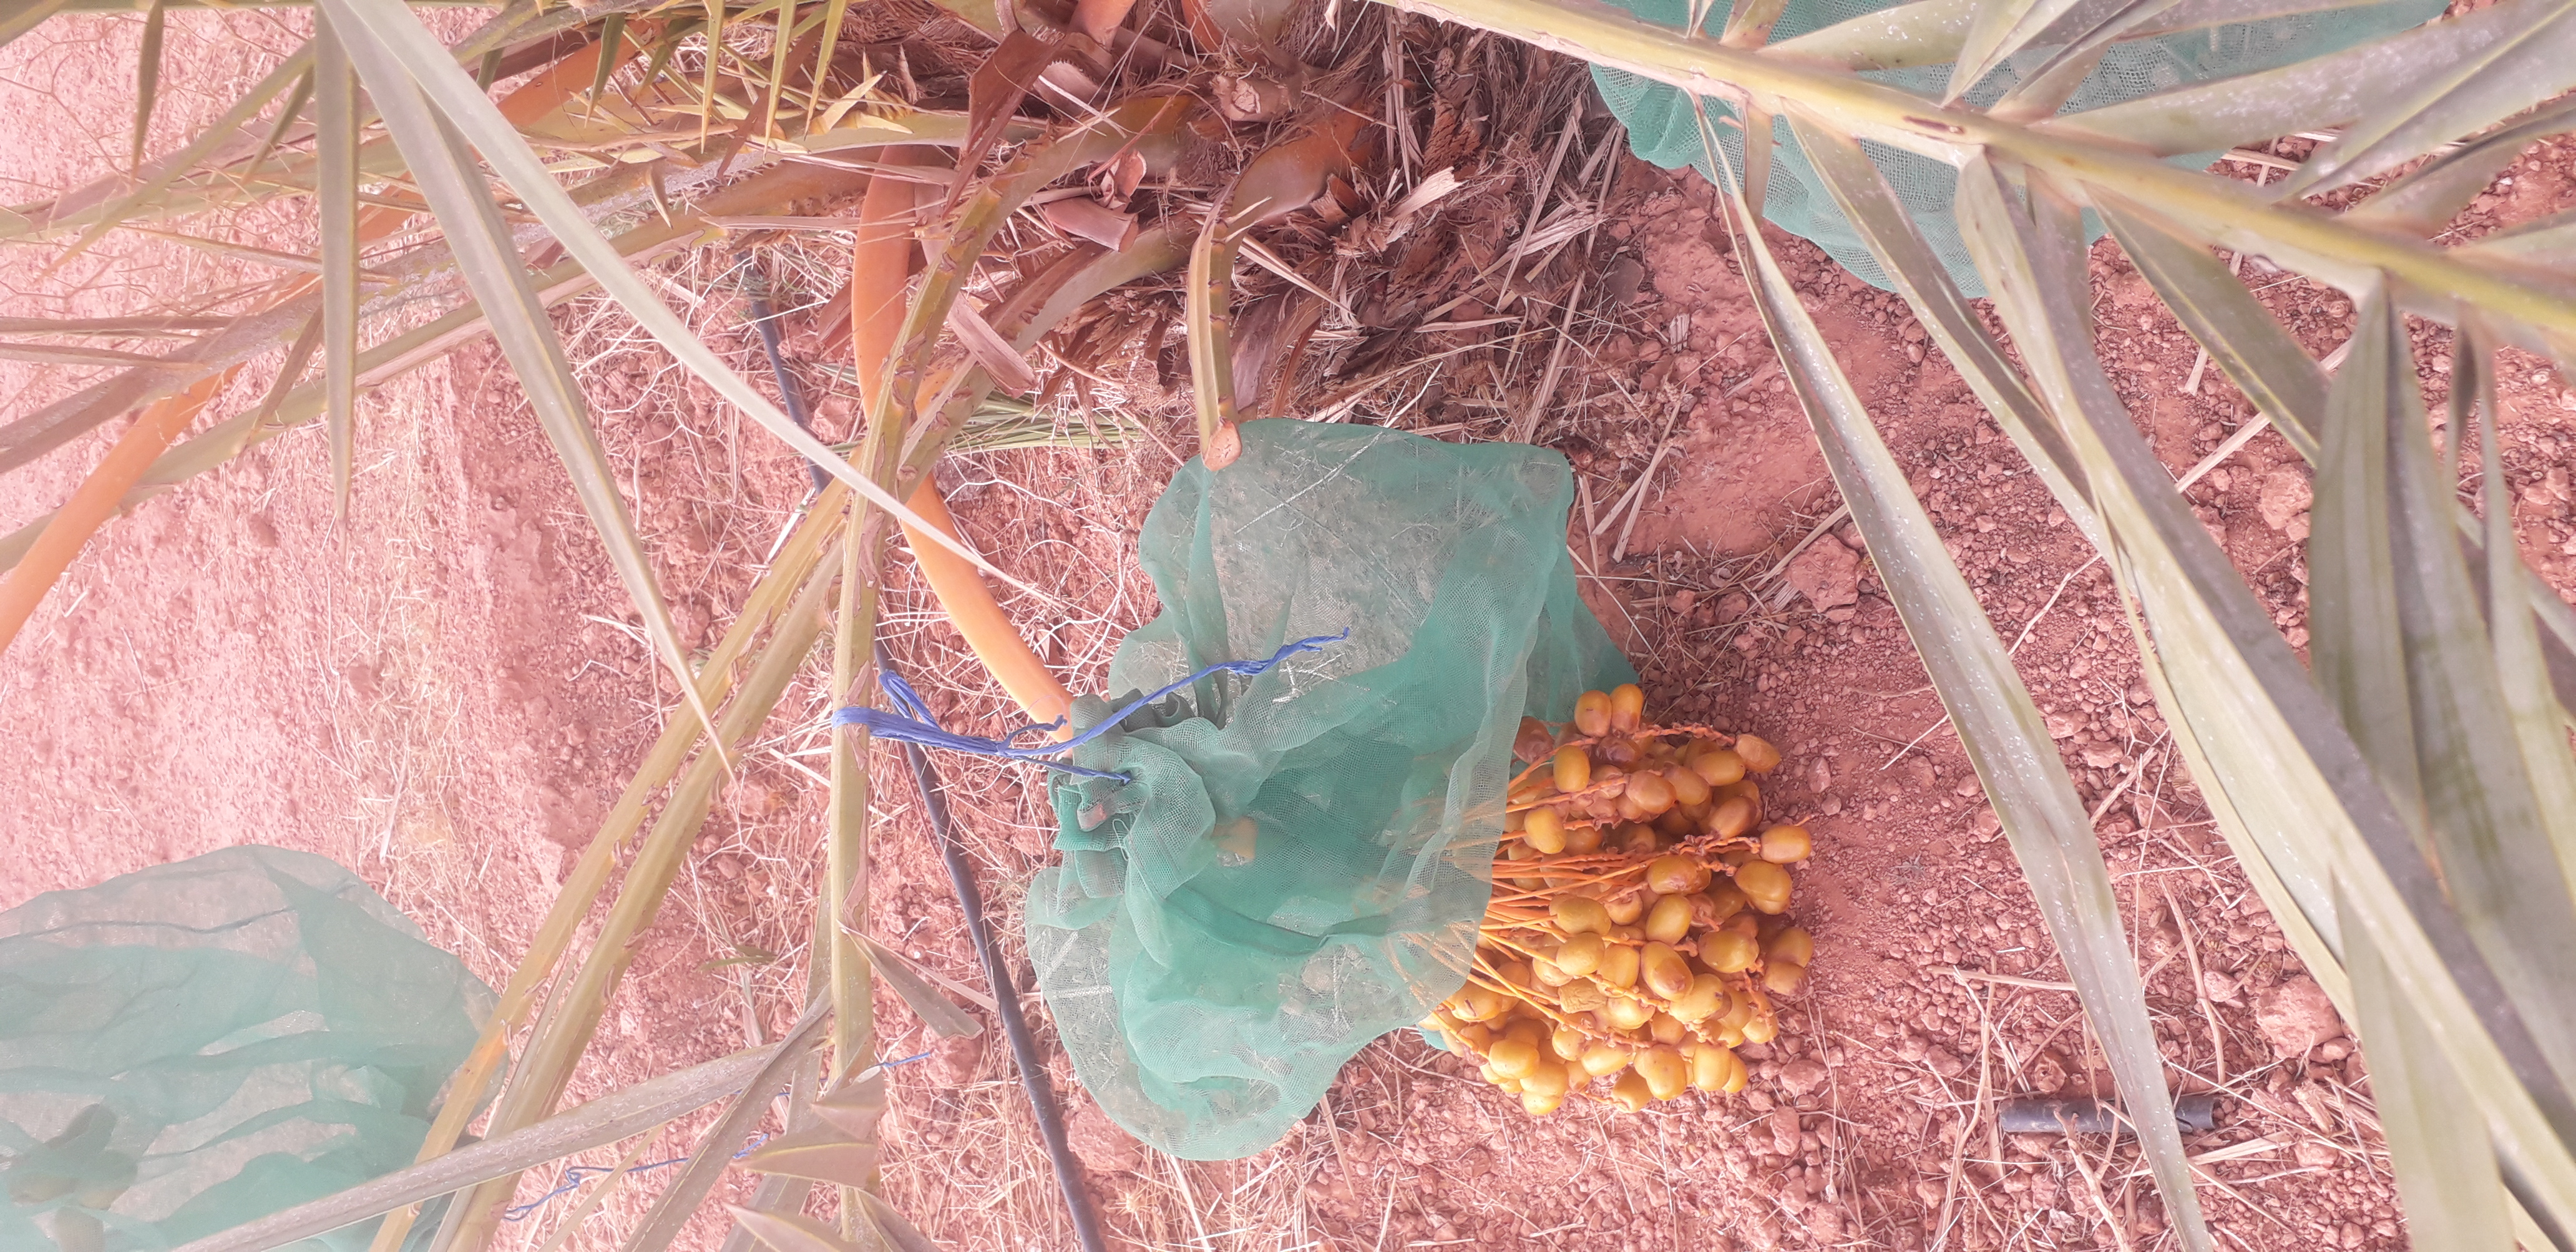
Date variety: Boufagous